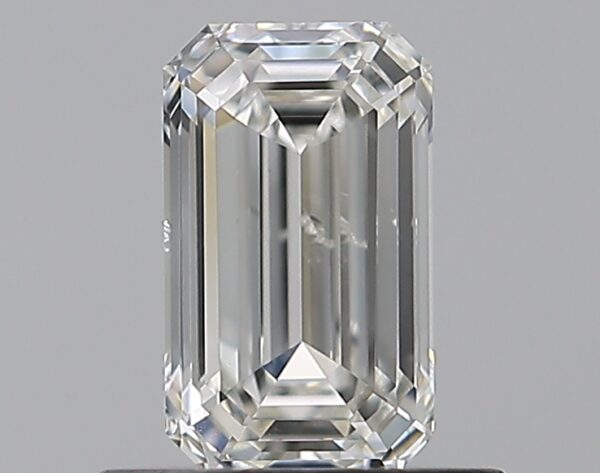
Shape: emerald
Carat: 0.72
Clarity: SI2
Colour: I
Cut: EX
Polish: EX
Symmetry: VG
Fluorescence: F
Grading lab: GIA
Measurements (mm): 6.59 x 3.89 x 2.69